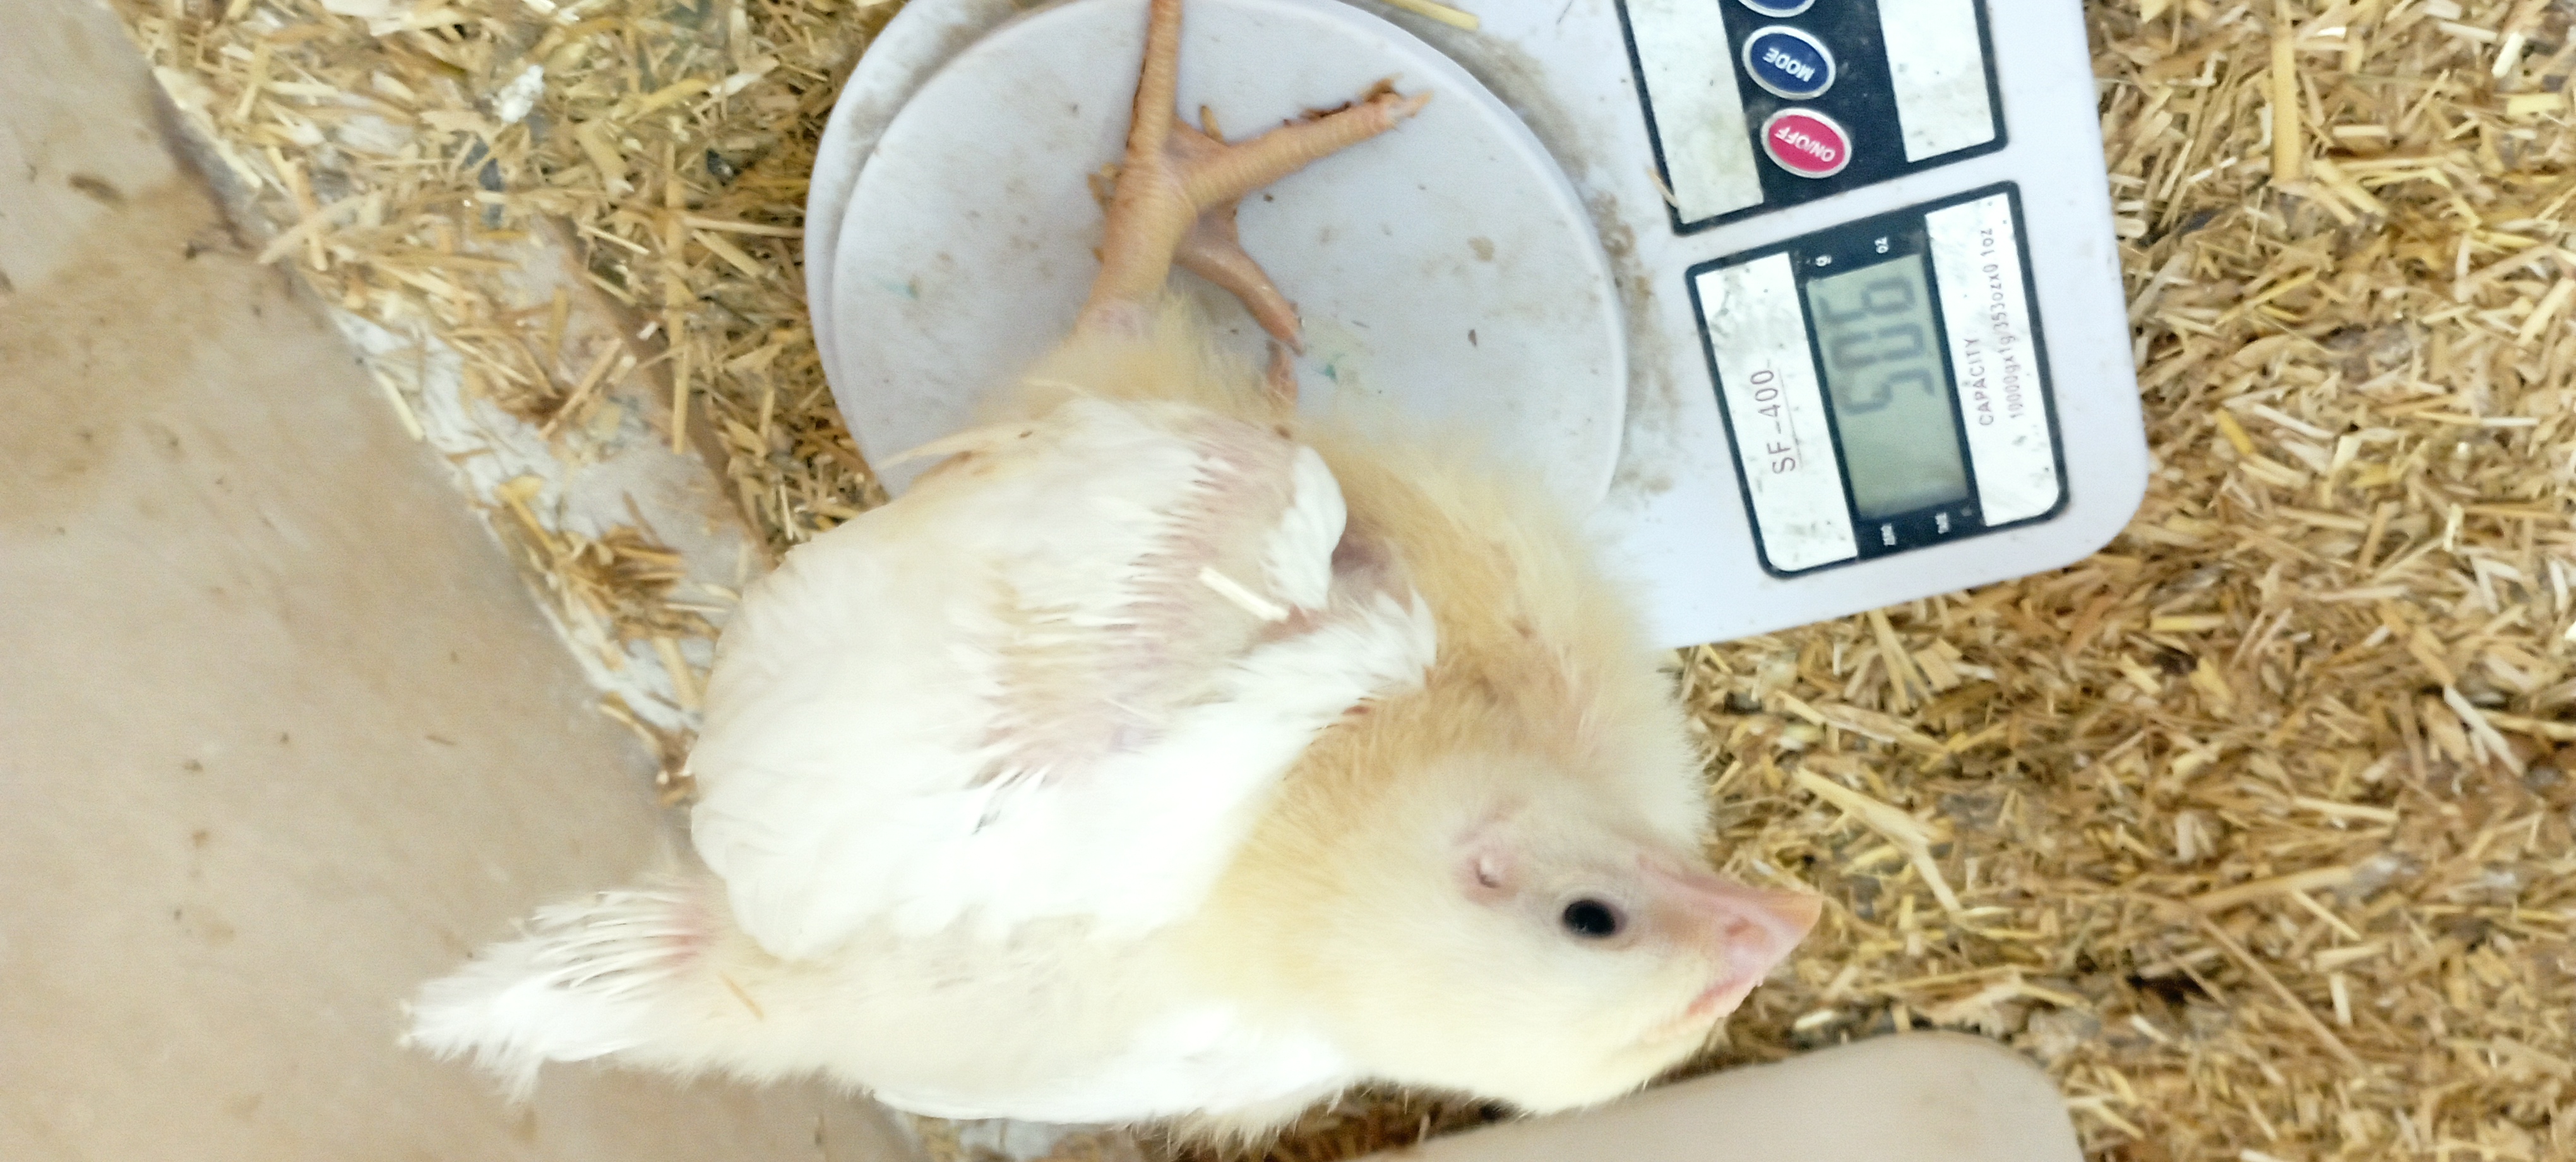
Weight: 506 g